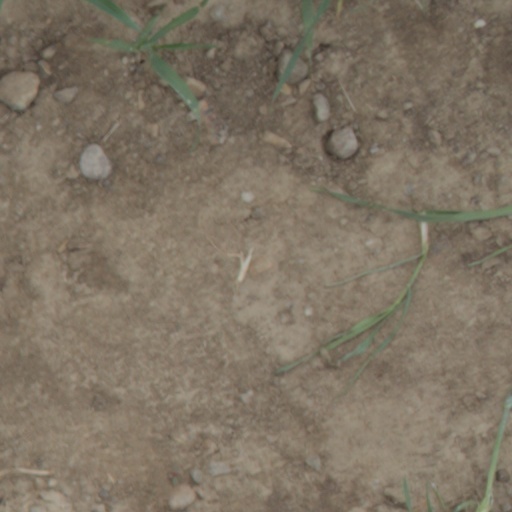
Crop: wheat